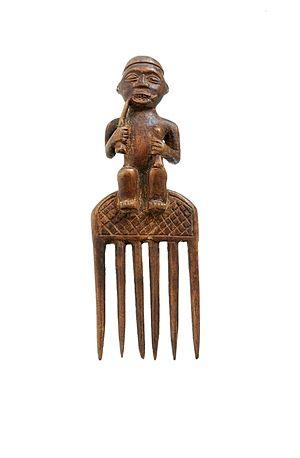
La république du Congo, par la disposition même de son territoire, possède une grande variété de cultures, des savanes de la plaine du Niari aux forêts inondées du Nord, de l'immense fleuve Congo aux montagnes escarpées et forestières du Mayombe et aux 170 km de plages de la côte atlantique. La présence de nombreuses ethnies et jadis de diverses structures politiques a doté le pays actuel d'une grande diversité de cultures traditionnelles et d'autant d'expressions artistiques anciennes : « fétiches à clous » Vili, statuettes bembes si expressives qui atteignent malgré leur petite taille à une sorte de monumentalité, masques étranges des Punu et des Kwele, reliquaires Kota, fétiches Téké, cimetières curieux, avec leurs tombeaux monumentaux, du pays Lari. Il faut y ajouter un patrimoine architectural colonial considérable, que les Congolais redécouvrent aujourd'hui comme faisant partie de leur héritage historique et restaurent plutôt bien, du moins à Brazzaville.